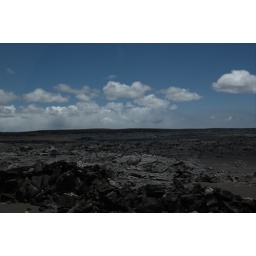
The wisps coming up from the rocks and ground is sodium gas from the still simmering brew under the craters.August 23, 2007